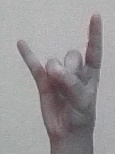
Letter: la